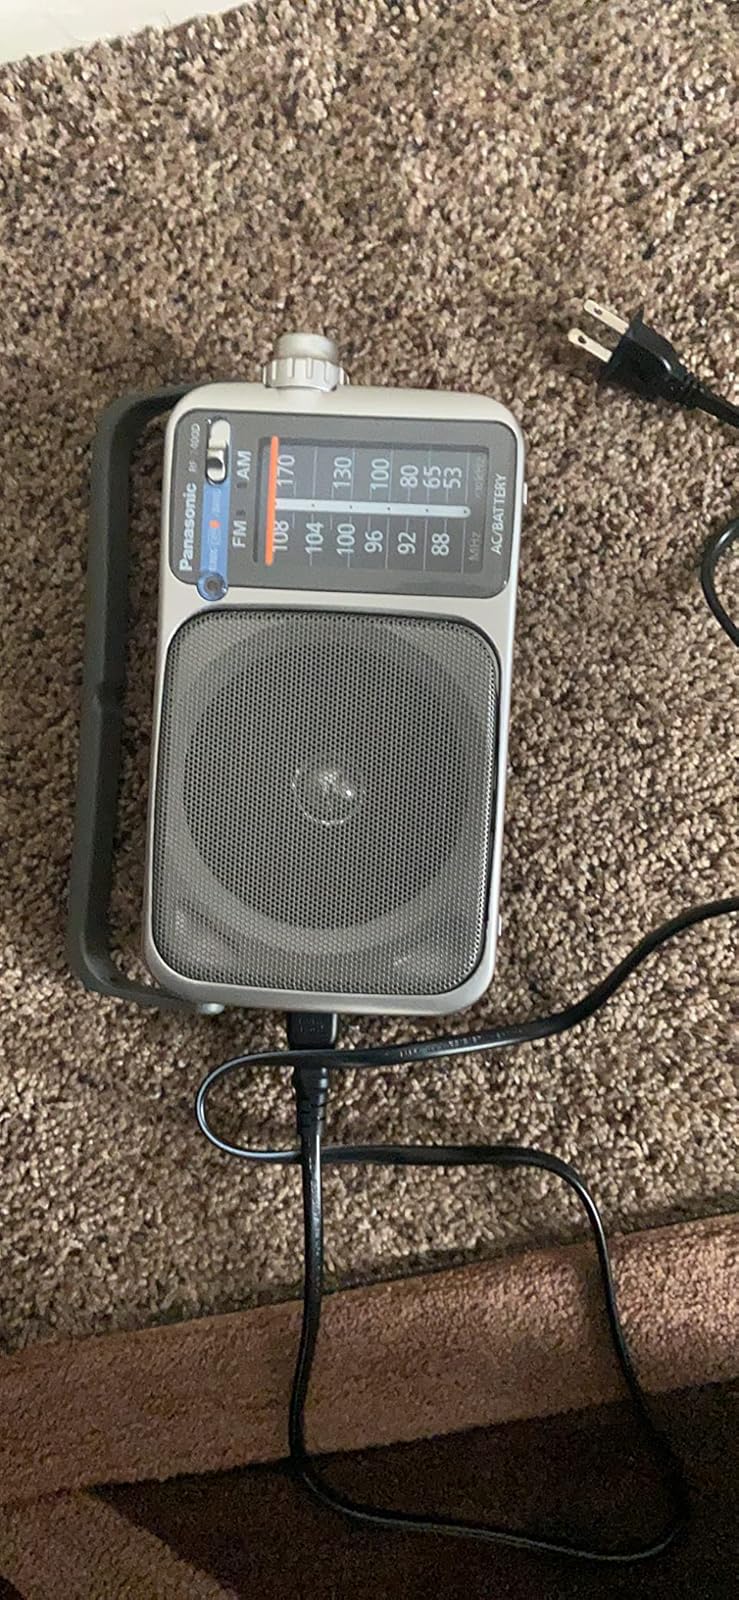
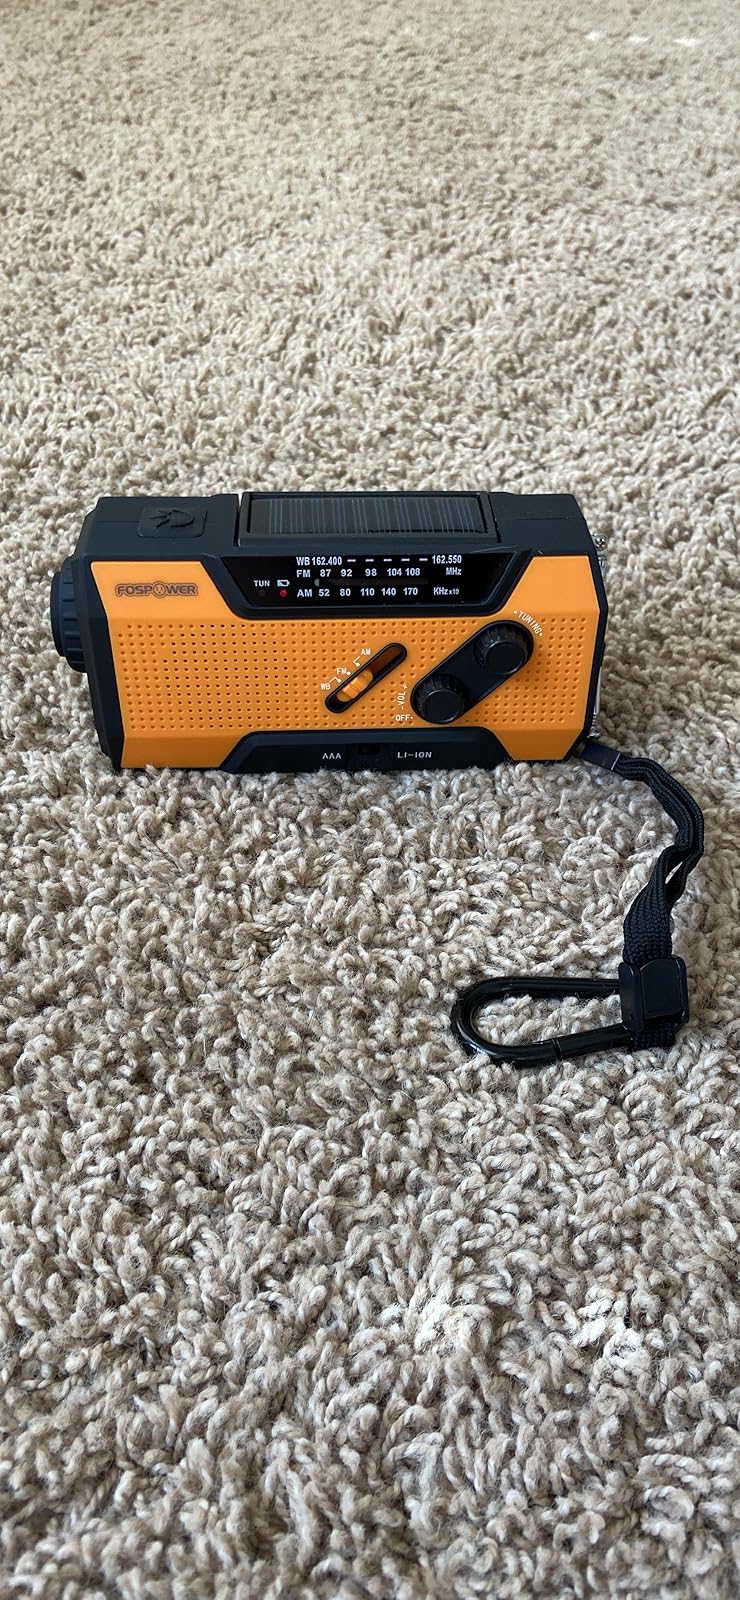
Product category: radio
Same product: no